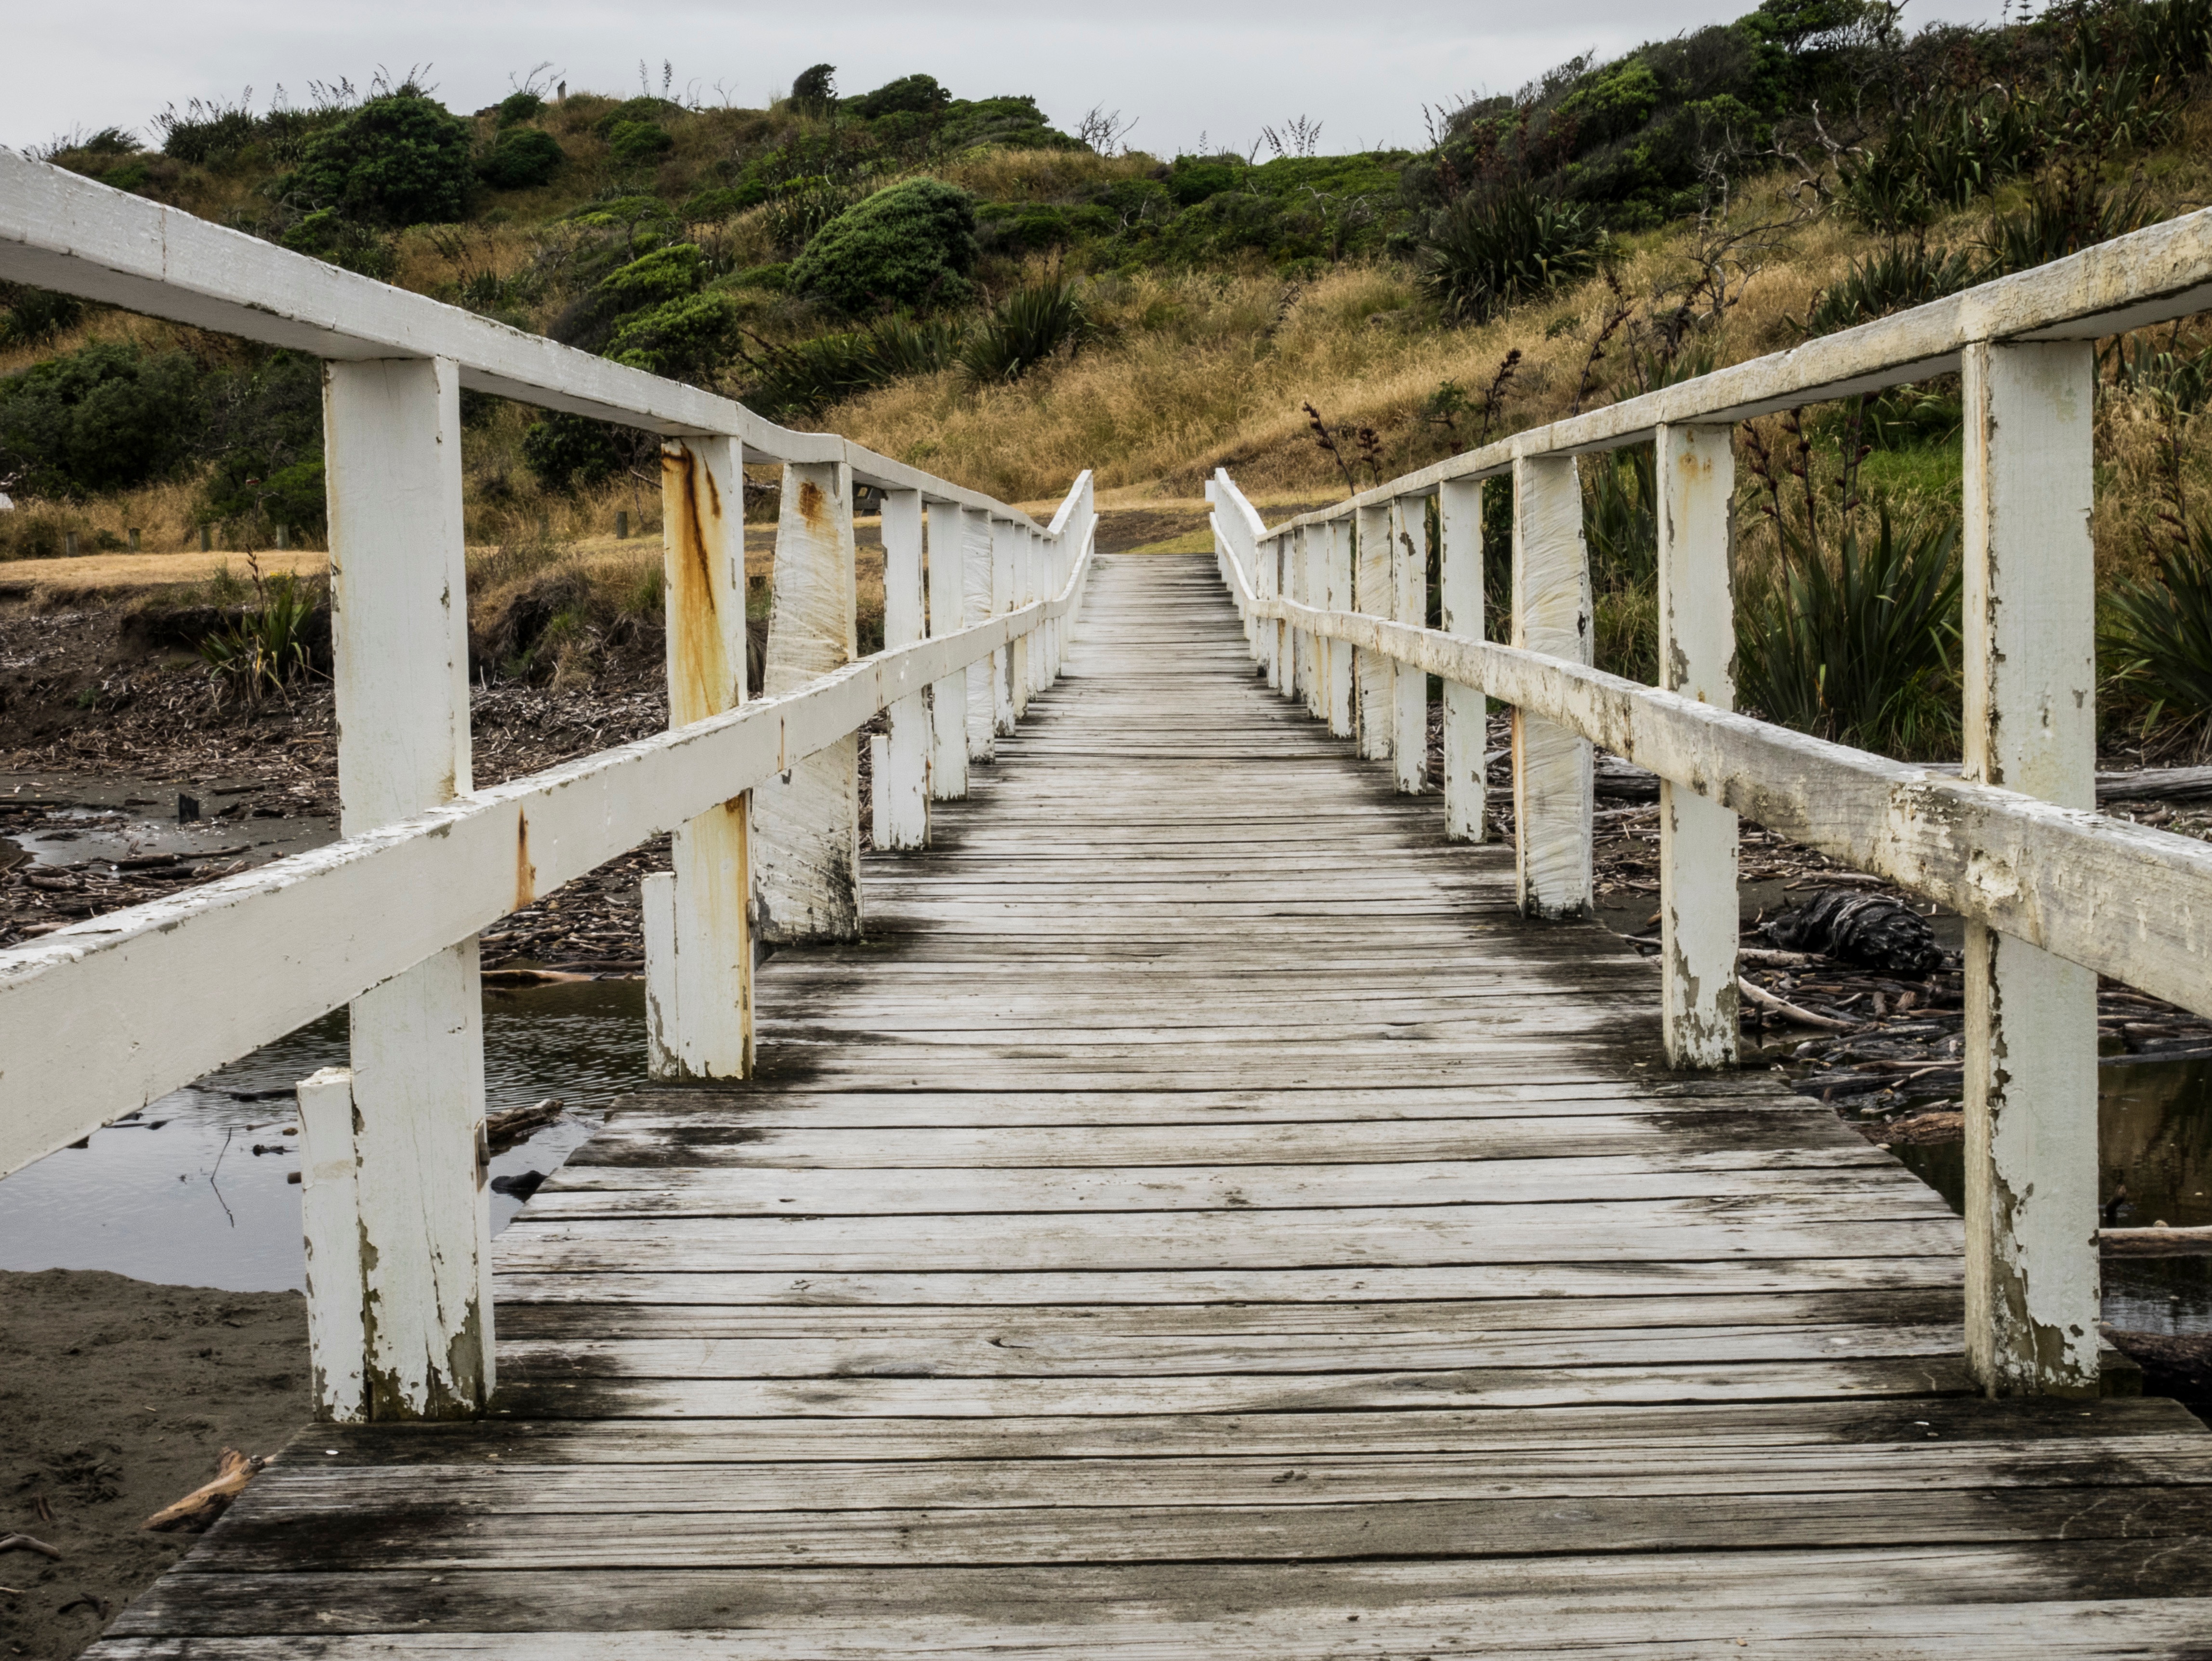
boardwalk, wood, bridge, pier, walkway, truss bridge, nonbuilding structure